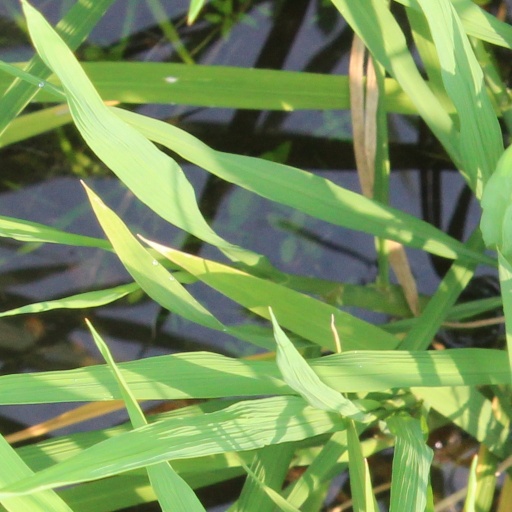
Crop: rice